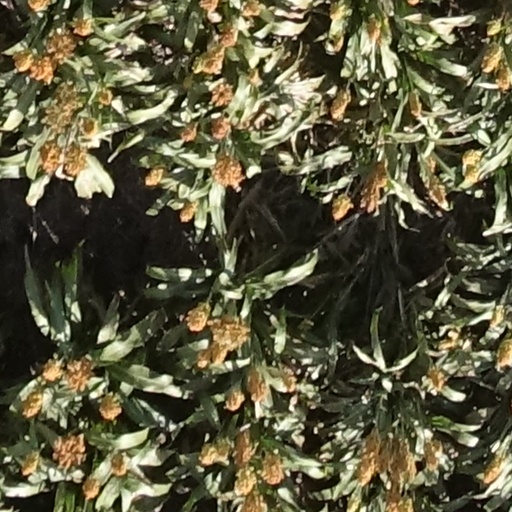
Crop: sorghum